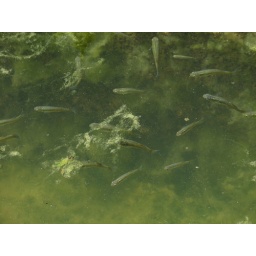
There's a great horse trough by the trail. We were amused to see so many fish in the horse trough.